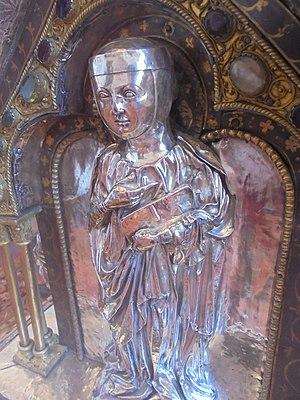
Pignon représentant Sainte Ode de la châsse d'Amay, réalisé vers 1245-1255. Classé comme trésor de la Communauté Française depuis le 23 Novembre 2010.